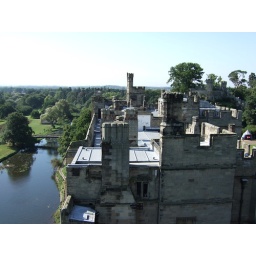
This is a picture looking over the main castle and you can also see the water that runs behind the castle.